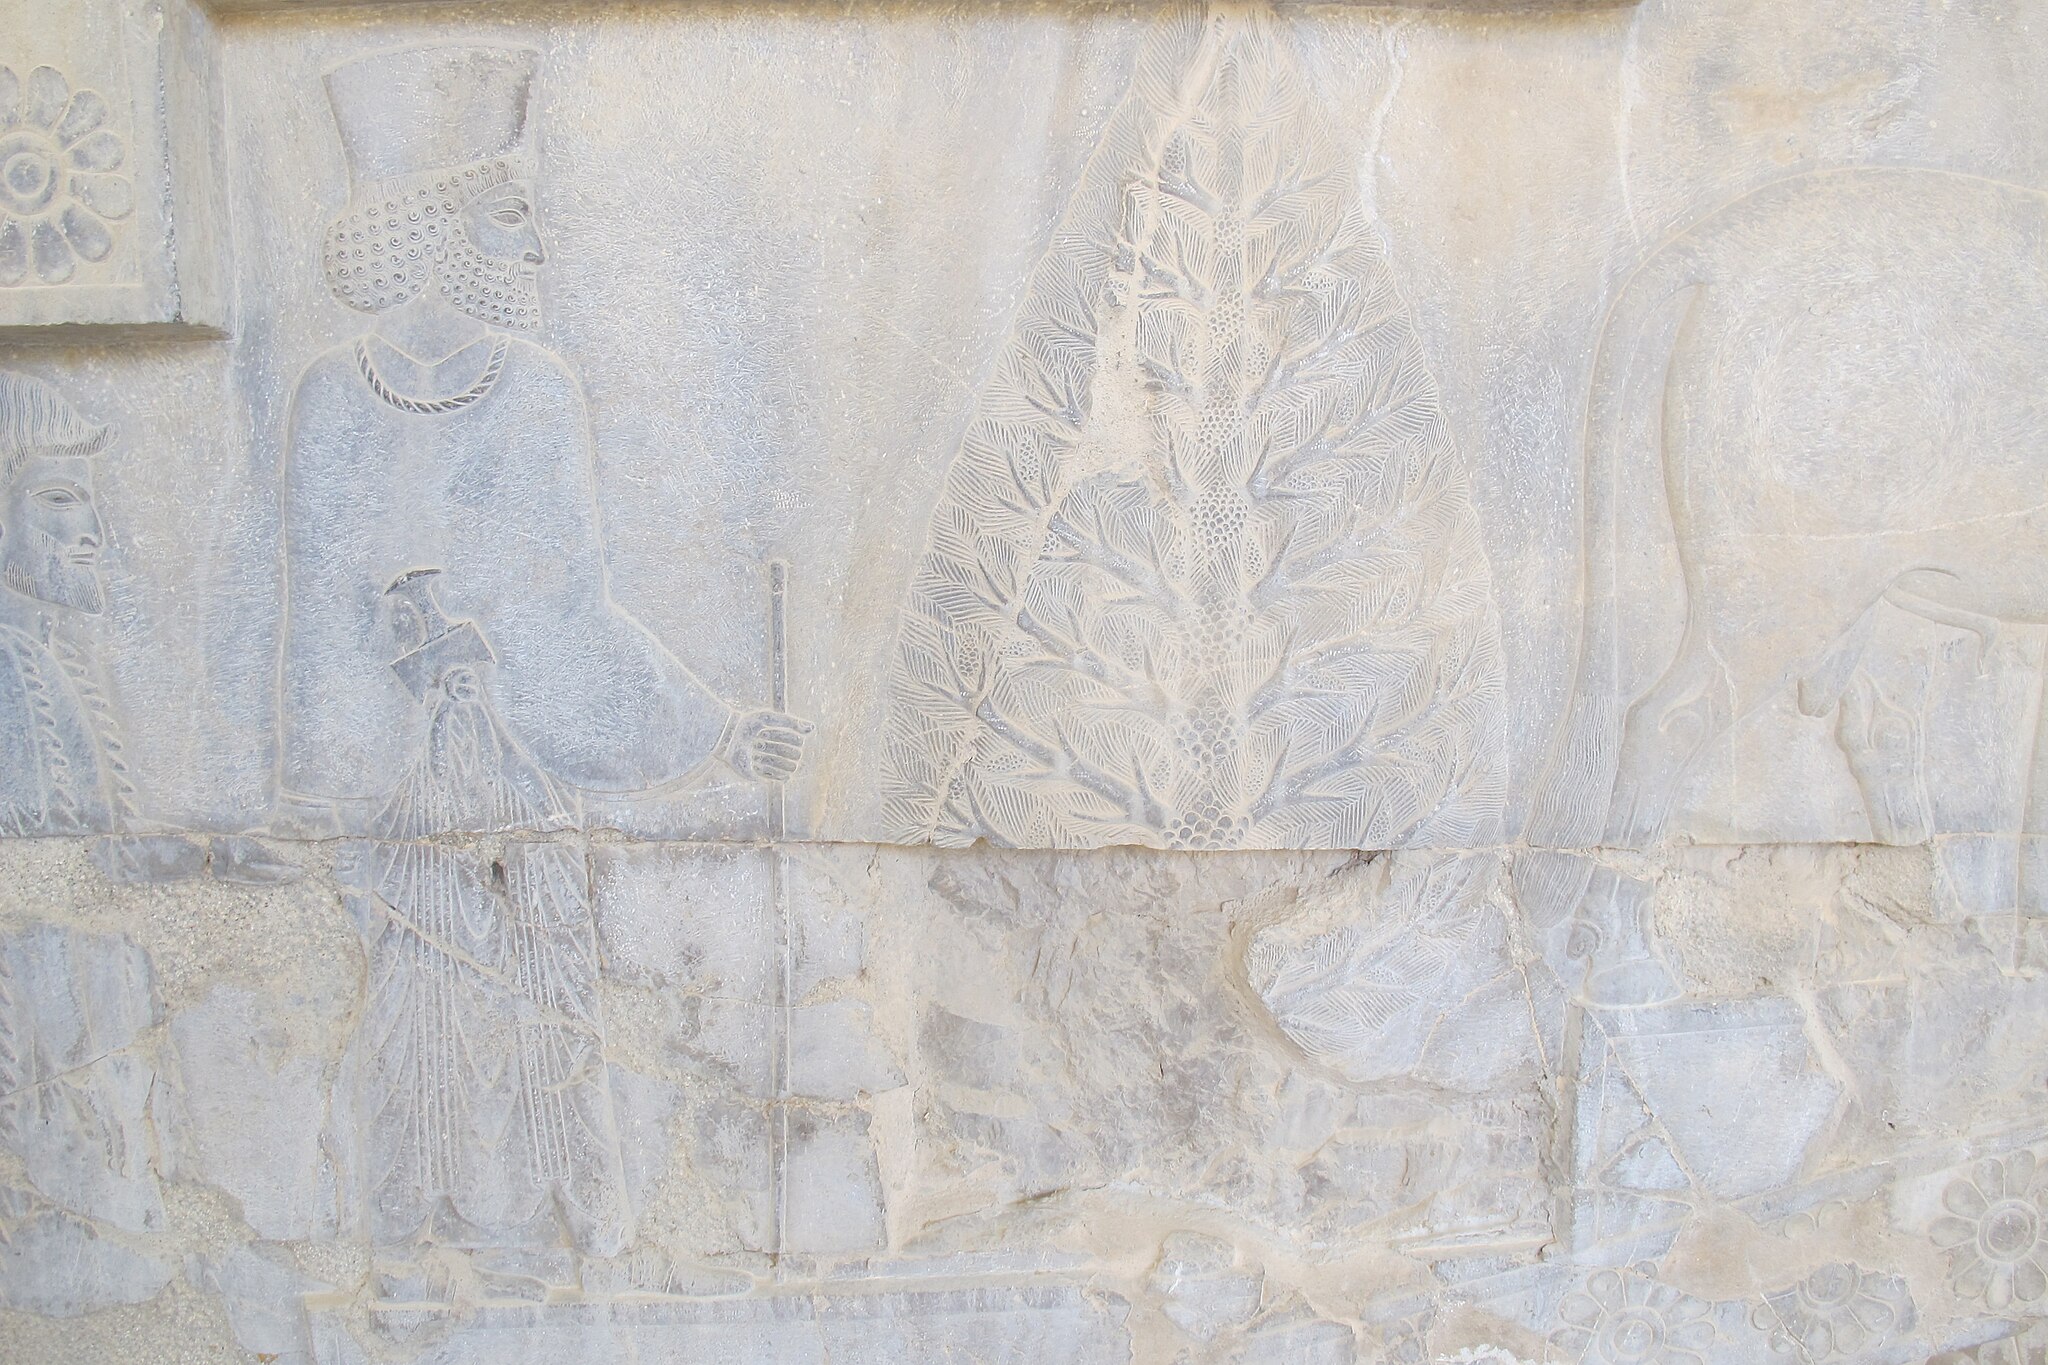
Title: تخت جمشید با عظمت 27
Date: 2016-07-16 23:54:07
Categories: Images from Wiki Loves Monuments 2018, Self-published work, Cultural heritage monuments in Iran with known IDs, Uploaded via Campaign:wlm-ir, Images from Wiki Loves Monuments in Marvdasht, 2016 in Persepolis, Images from Wiki Loves Monuments 2018 in Iran, Libyan delegation, Apadana